Nungwi

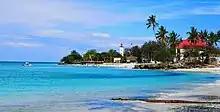
lighthouse nungwi

Nungwi, or Ras Nungwi, is a large village located in the far northern end of the island of Zanzibar. With a population of 30,762 (2022 census), Nungwi is the second largest settlement on the island. It is situated in the Nungwi Ward in the Kaskazini A District of the Unguja North Region. It is about 35 miles (56 km) north of Zanzibar Town on the Nungwi Peninsula, about an hour drive from Stone Town. To the south Nungwi shares a border with the neighboring Matemwe- and Tazari villages. Nungwi was traditionally a fishing village and dhow-building center, but is now a popular tourist destination, and for instance recognized in CNN’s list of "100 best beaches of the world" in 2014. West Nungwi has changed a lot since the 1990s and is now a popular tourist destination with numerous resorts, restaurants, bars, stores, etc. East Nungwi is quieter and generally more laid-back.